2007 Wales Rally GB

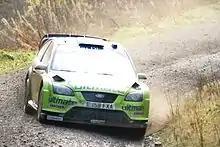
Rally winner Mikko Hirvonen.

The 2007 Wales Rally GB (formally known as 63rd Wales Rally of Great Britain) was the 16th round of the 2007 World Rally Championship. The race was held over three days between 30 November and 2 December 2007.